Chert

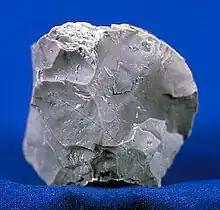
A hand sample of chert

Chert is a hard, fine-grained sedimentary rock composed of microcrystalline or cryptocrystalline quartz, the mineral form of silicon dioxide (SiO). Chert is characteristically of biological origin, but may also occur inorganically as a chemical precipitate or a diagenetic replacement, as in petrified wood.